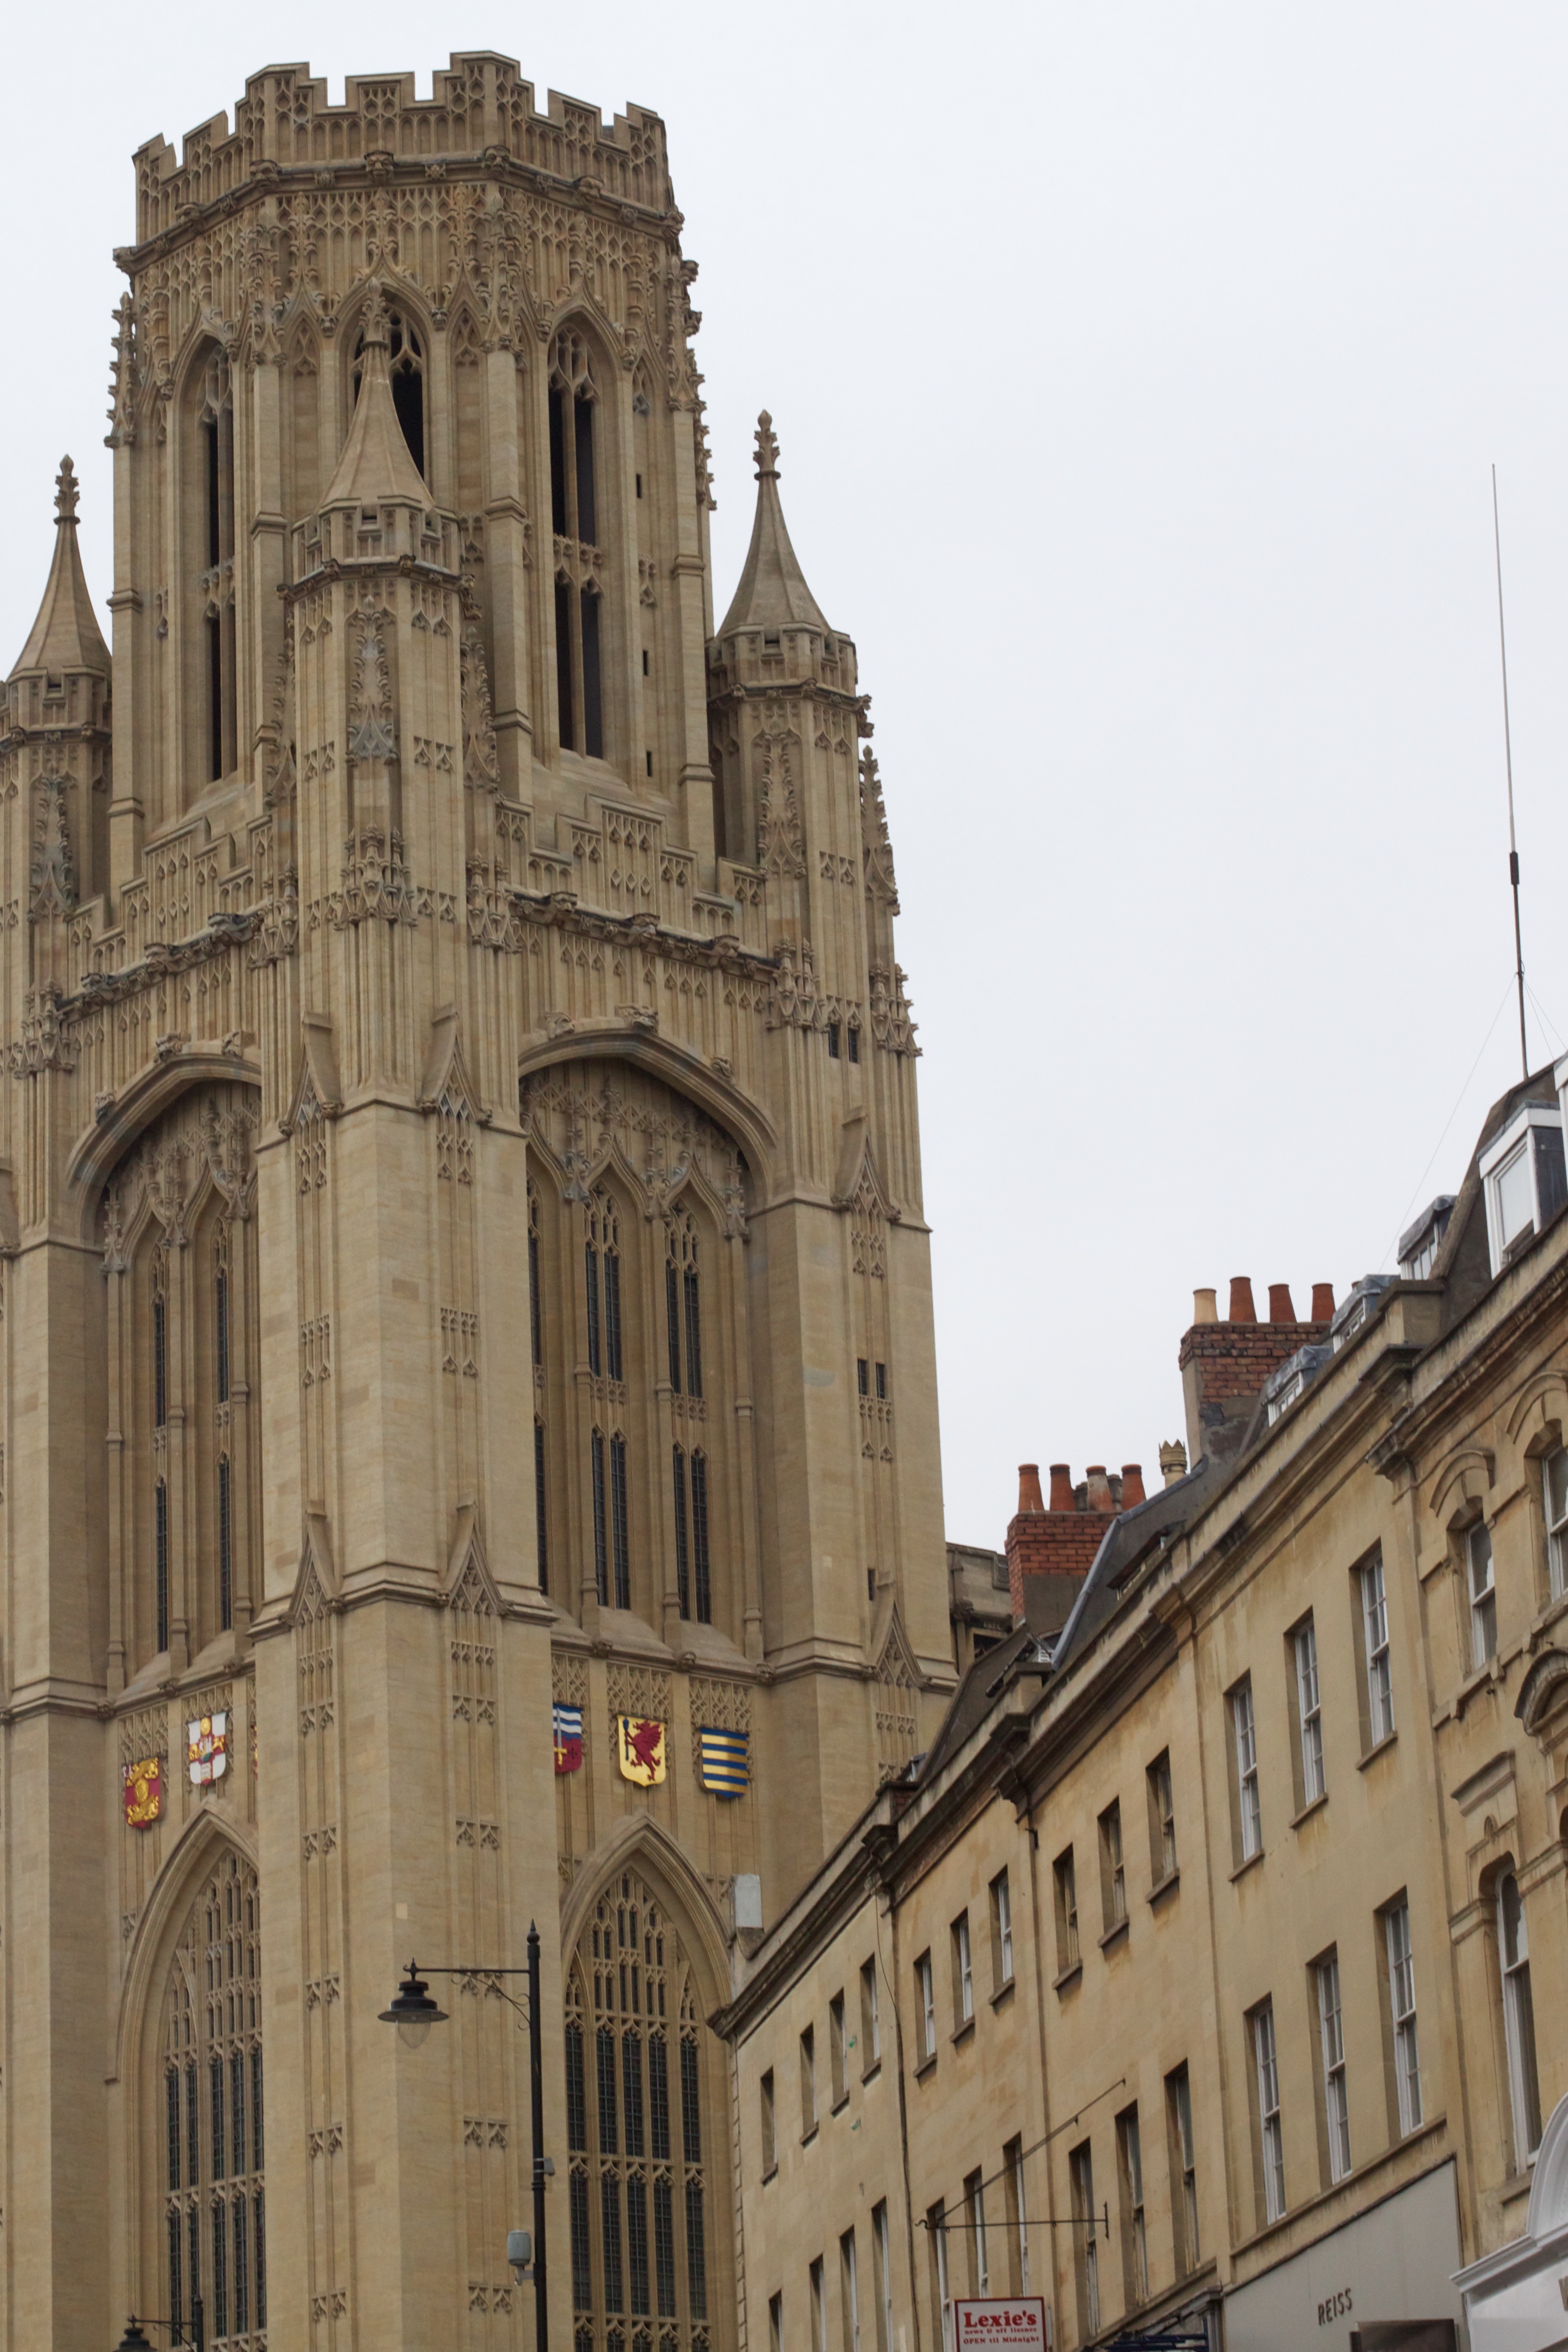
architecture, building, tower, landmark, facade, cathedral, place of worship, spire, gothic architecture